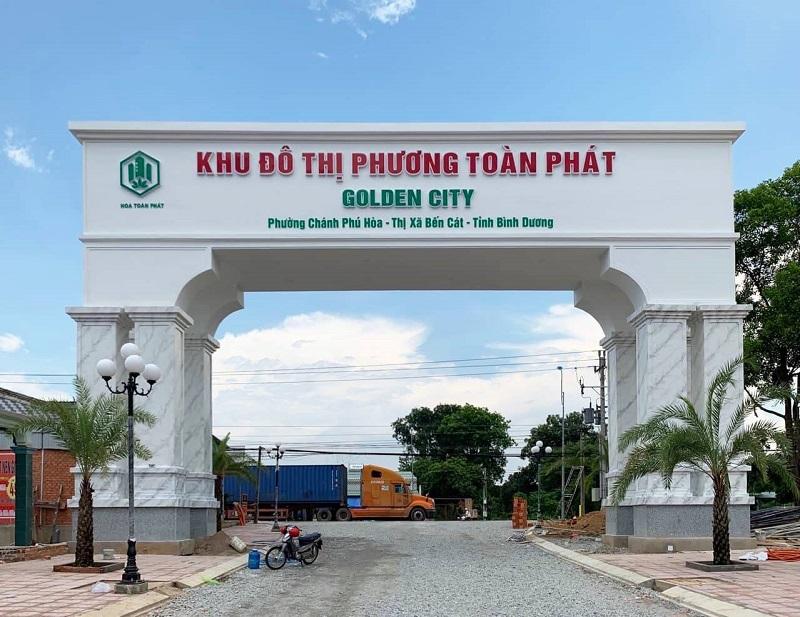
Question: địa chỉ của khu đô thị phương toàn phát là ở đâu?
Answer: phường chánh phú hòa, thị xã bến cát, tỉnh bình dương